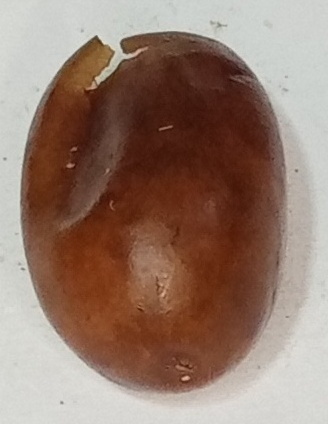
Variety: fasli-toto
Size: small
Grade: grade-1